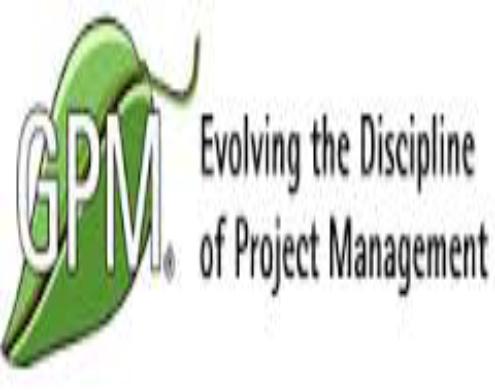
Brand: GPM
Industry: Electronic